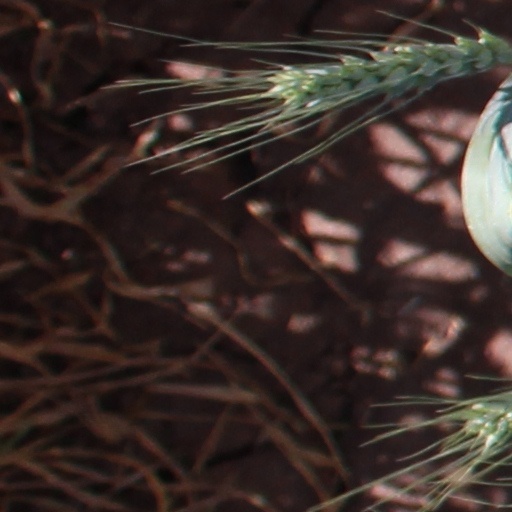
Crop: wheat